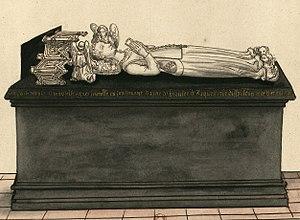
Le gisant d’Agnès Sorel placé à Loches a connu de nombreuses tribulations, particulièrement pendant la Révolution française.